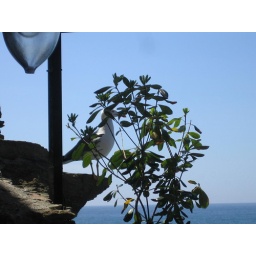
A sea bird near our lunch table